Herbert E. Wolfe

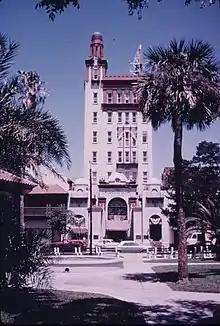
Exchange Bank of St. Augustine

In addition to his farming and construction business, Herbert Wolfe was also heavily involved in the banking industry in Northeast Florida. He organized three separate Exchange Banks: the Exchange Bank of St. Augustine opened in 1934, the Hastings Exchange Bank in Hastings, Florida opened in 1950, and the Exchange Bank of Palatka in Palatka, Florida opened in 1956. In St. Augustine he served as officer and chairman, in Hastings as a director, and in Palatka as president and chairman of the board. The St. Augustine and Hastings banks eventually became part of the Atlantic National Bank in Jacksonville, while the Palatka branch was sold in 1959.